List of nunataks

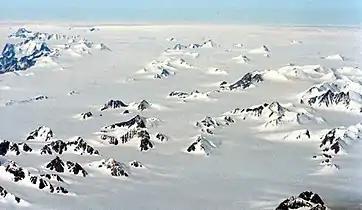
Nunataks in eastern Greenland

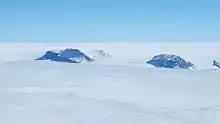
Nunataks in western Greenland

The following mountains formed as Nunataks during the last ice age: